Swinburne Island

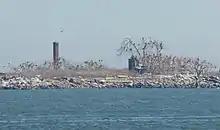
Surviving buildings, seen from the west

Swinburne Island is a artificial island in Lower New York Bay, east of Staten Island in New York City. It was used for quarantine of immigrants. Swinburne Island is the smaller of two nearby islands, the other being Hoffman Island to the north.